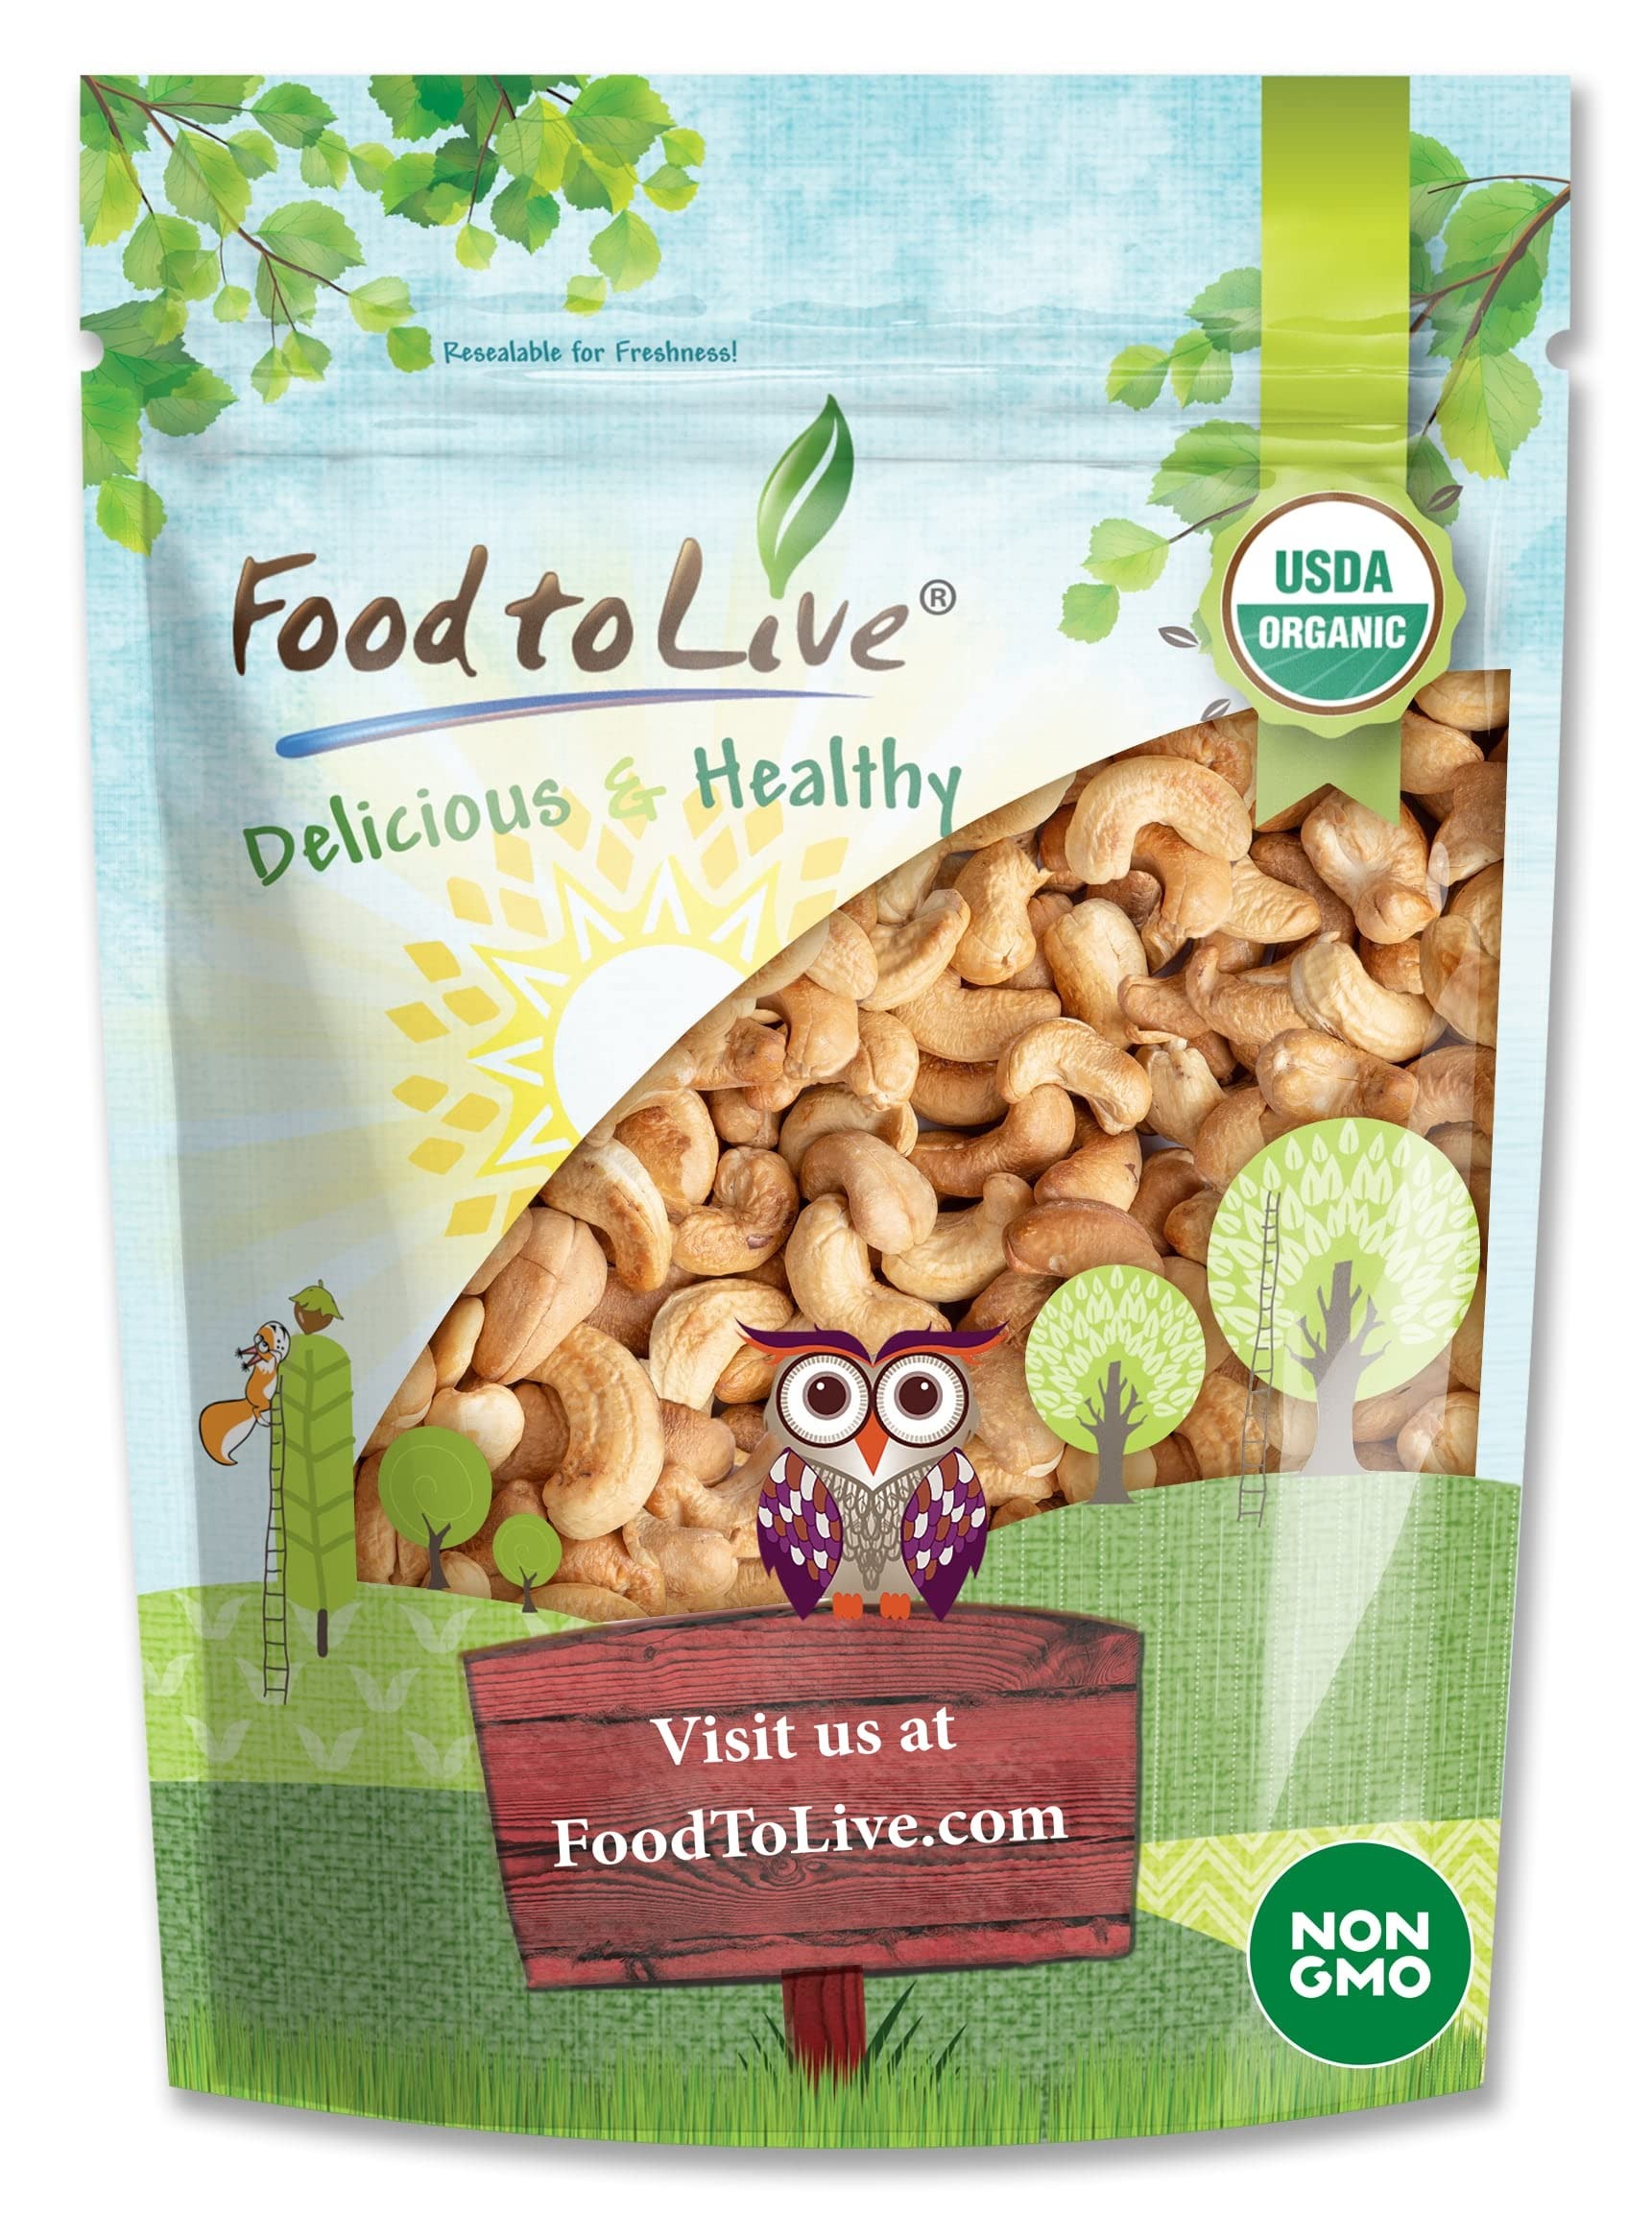
Item Name: Food to Live Organic Dry Roasted Whole Cashews with Himalayan Salt, 8 Oz Non-GMO, Oven Roasted and Lightly Salted Nuts, No Oil Added, Vegan, Kosher. High in Protein. Great Wholesome and Crunchy Snack
Bullet Point 1: ✔️ORGANIC & NON-GMO: Food to Live Dry Roasted Whole Cashews with Himalayan Salt are USDA Organic and Non-GMO. They’re Kosher and suitable for various diets including keto and vegan.
Bullet Point 2: ✔️OVEN-ROASTED & NO OIL ADDED: Our Whole Cashews are oven-roasted with absolutely no oil added; they’re flavorful, crunchy, and with an excellent burst of aroma.
Bullet Point 3: ✔️LIGHTLY SALTED WITH HIMALAYAN SALT: Our Organic Roasted Whole Cashews are lightly seasoned with Himalayan Pink Salt which is lower in Sodium compared to table salt.
Bullet Point 4: ✔️HIGHLY NUTRITIOUS: Roasted and Salted Cashews by Food to Live are a powerhouse of Vitamin E, Manganese, Calcium, Iron, Phosphorous, Potassium, and Omega-3 and 6 fatty acids.
Bullet Point 5: ✔️SNACK & INGREDIENT: Roasted Cashews are a perfect snack for any occasion. Incorporate Dry Roasted & Salted Organic Cashews into salads, stir-fries, noodles, stews, or other savory dishes.
Value: 8.0
Unit: Ounce

Price: 10.35